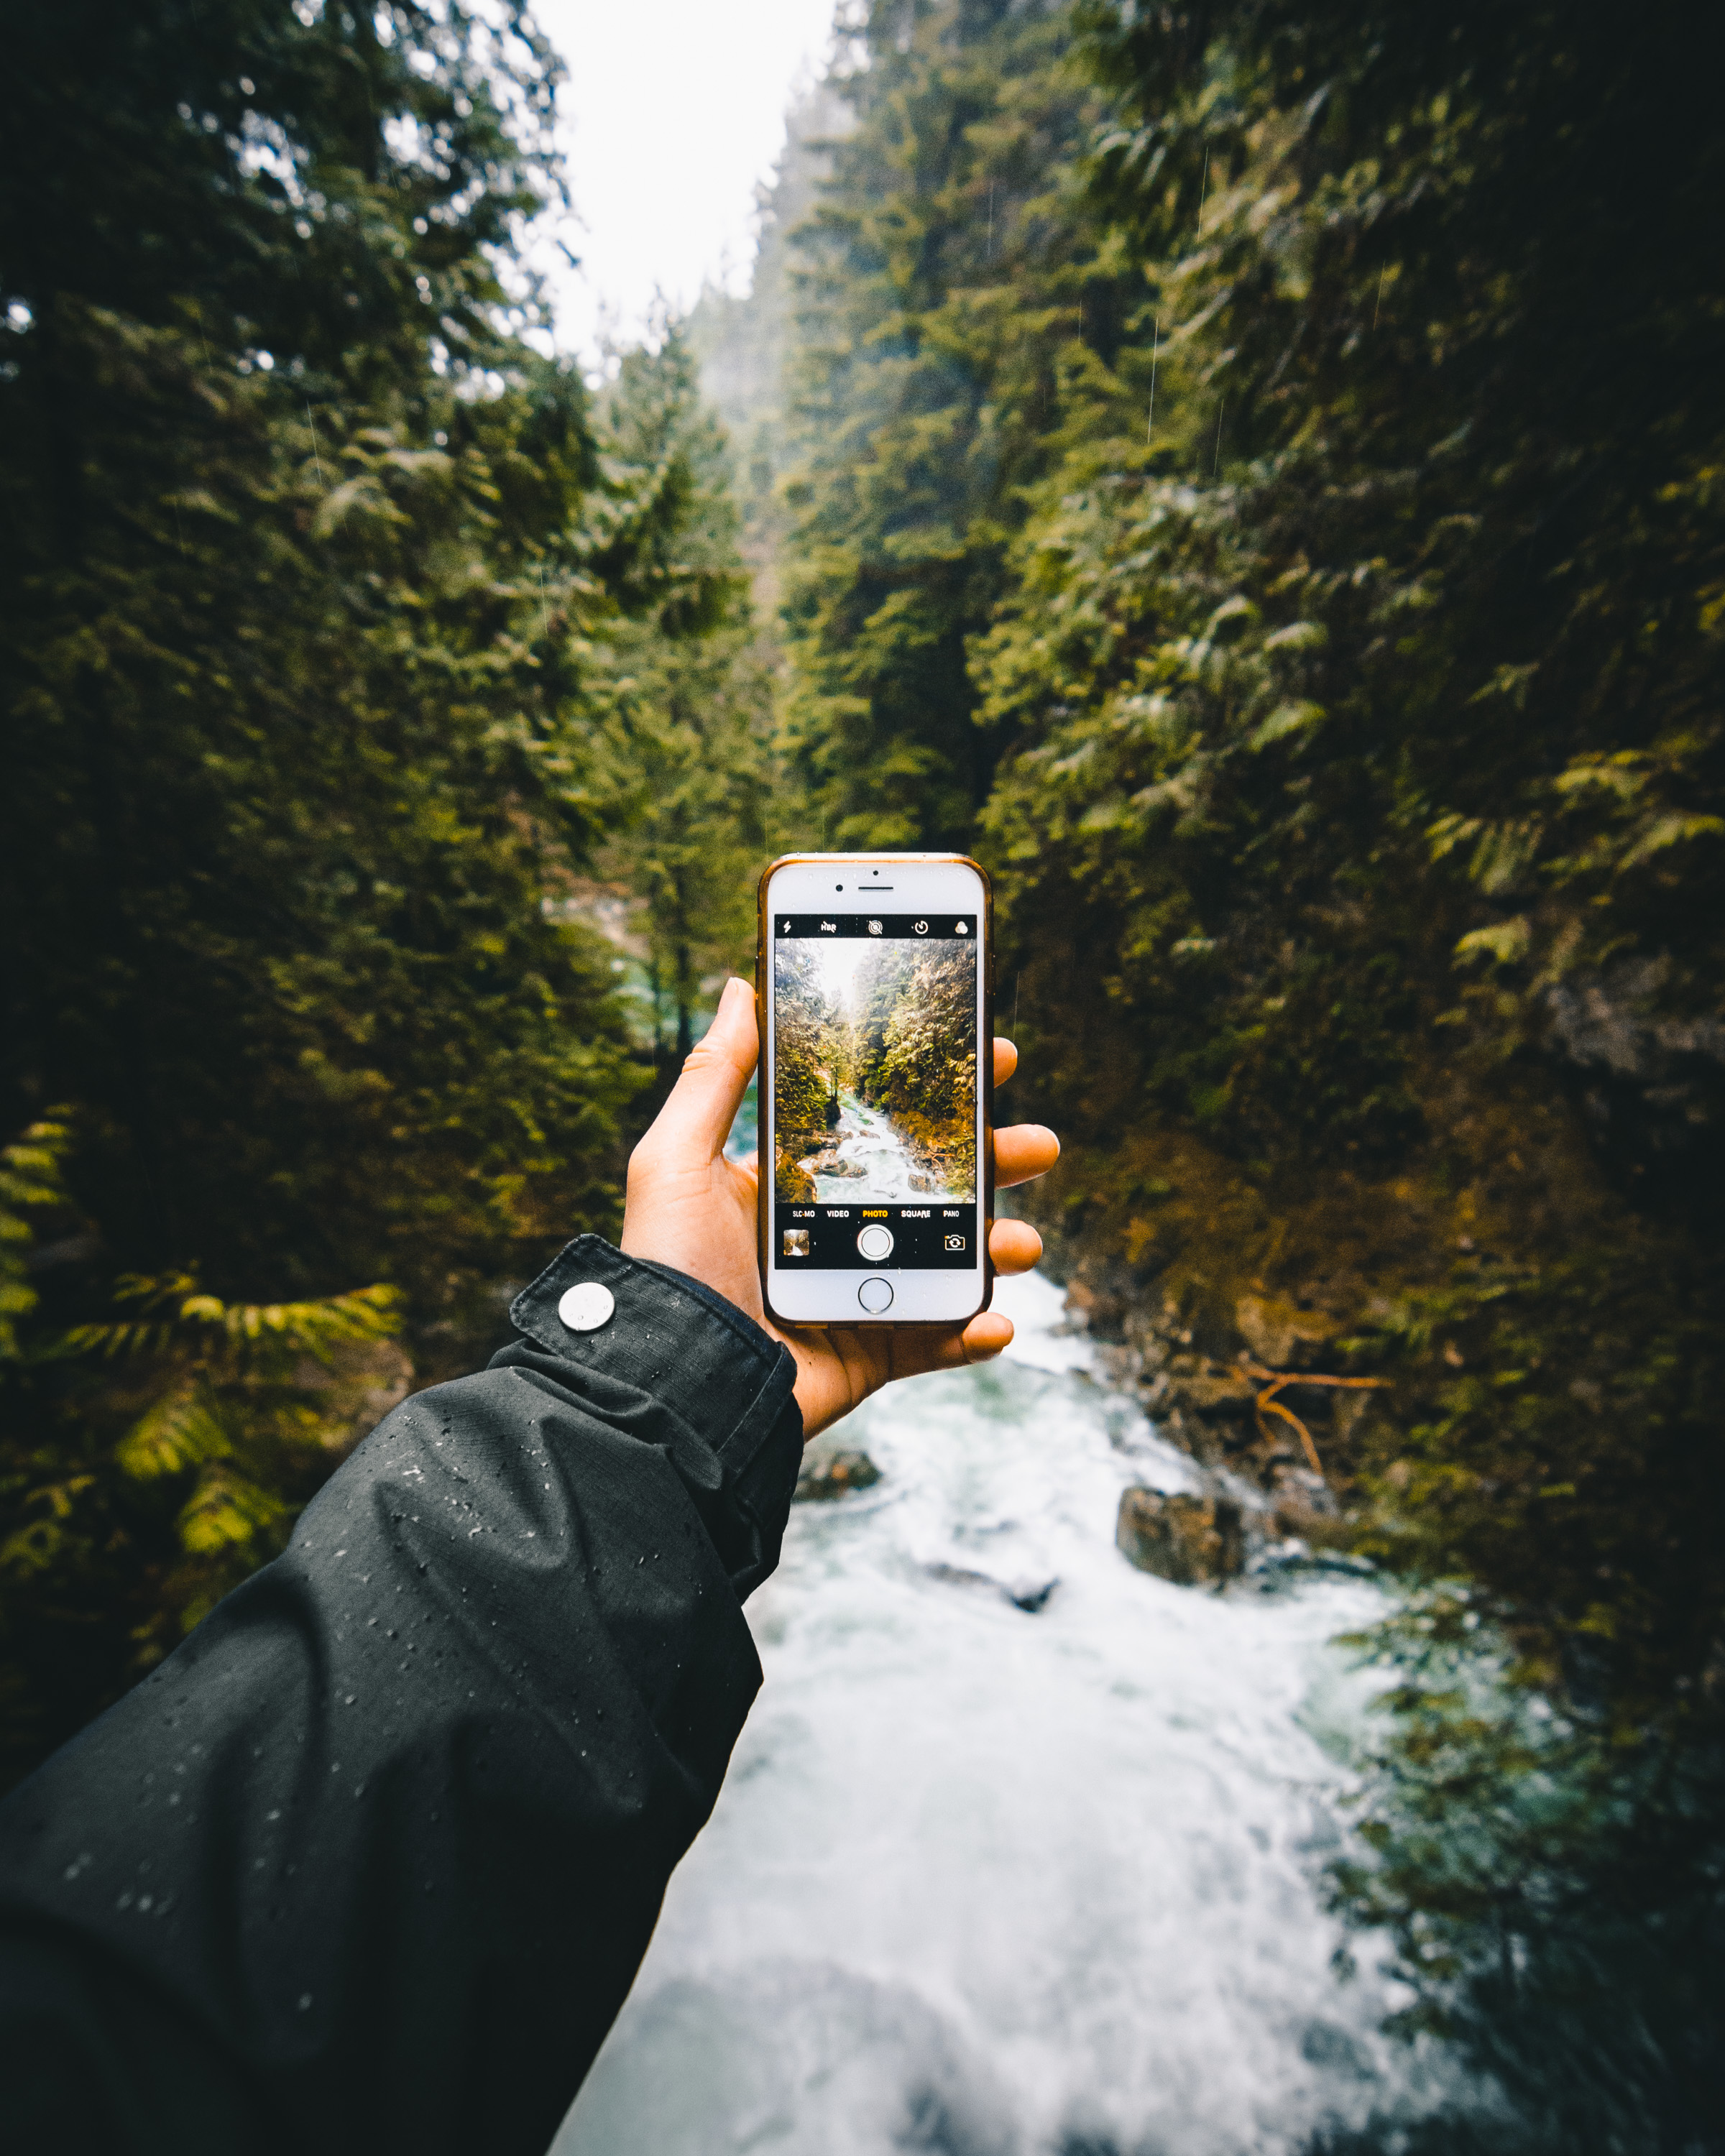
water, natural environment, tree, forest, wilderness, geological phenomenon, photography, reflection, hand, river, watercourse, adventure, vacation, recreation, plant, vehicle, rainforest, travel, road, winter, tourism